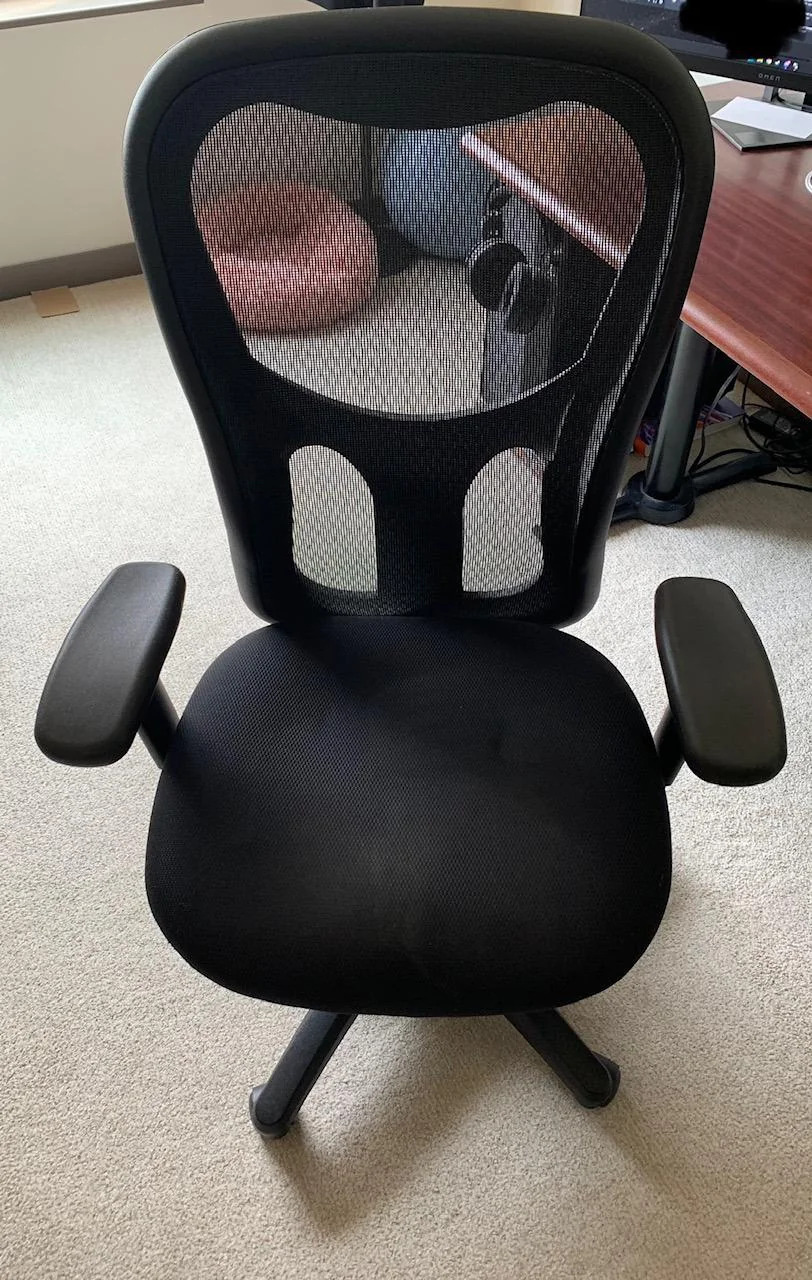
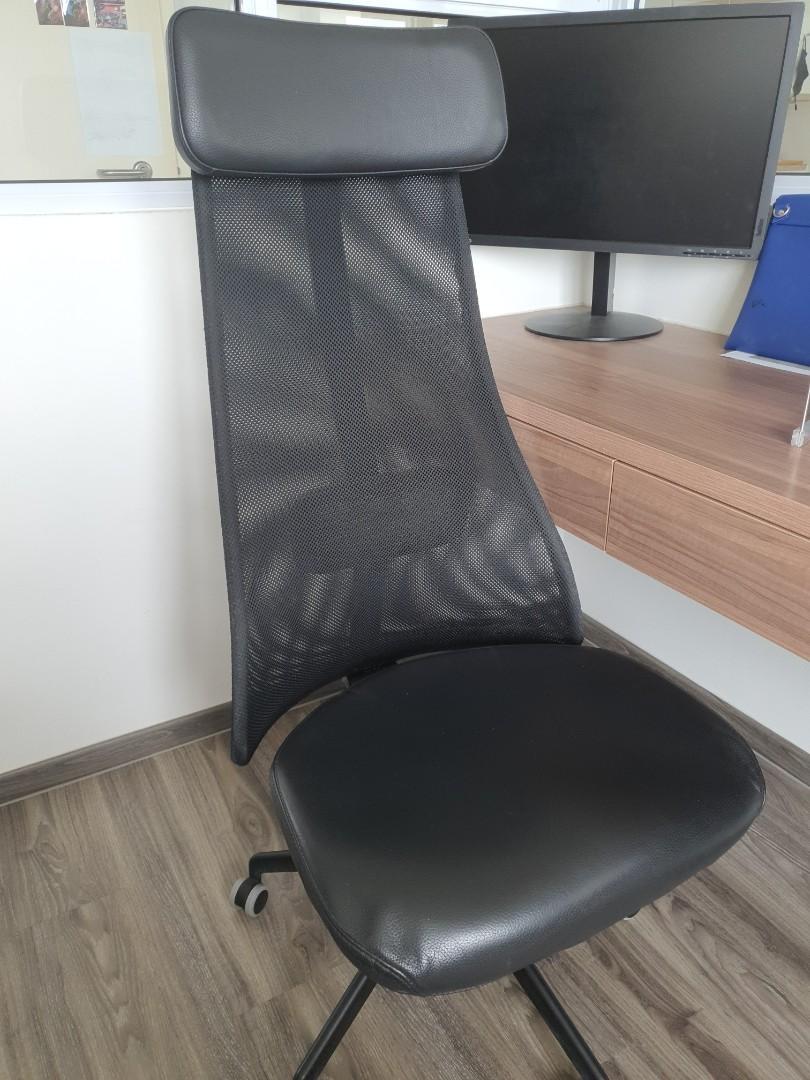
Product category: items_chair
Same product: no